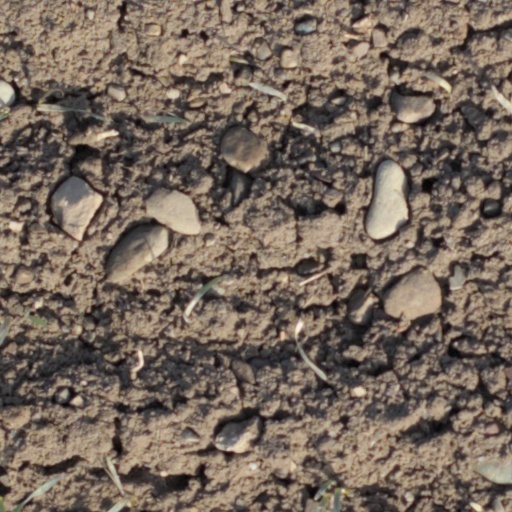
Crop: wheat